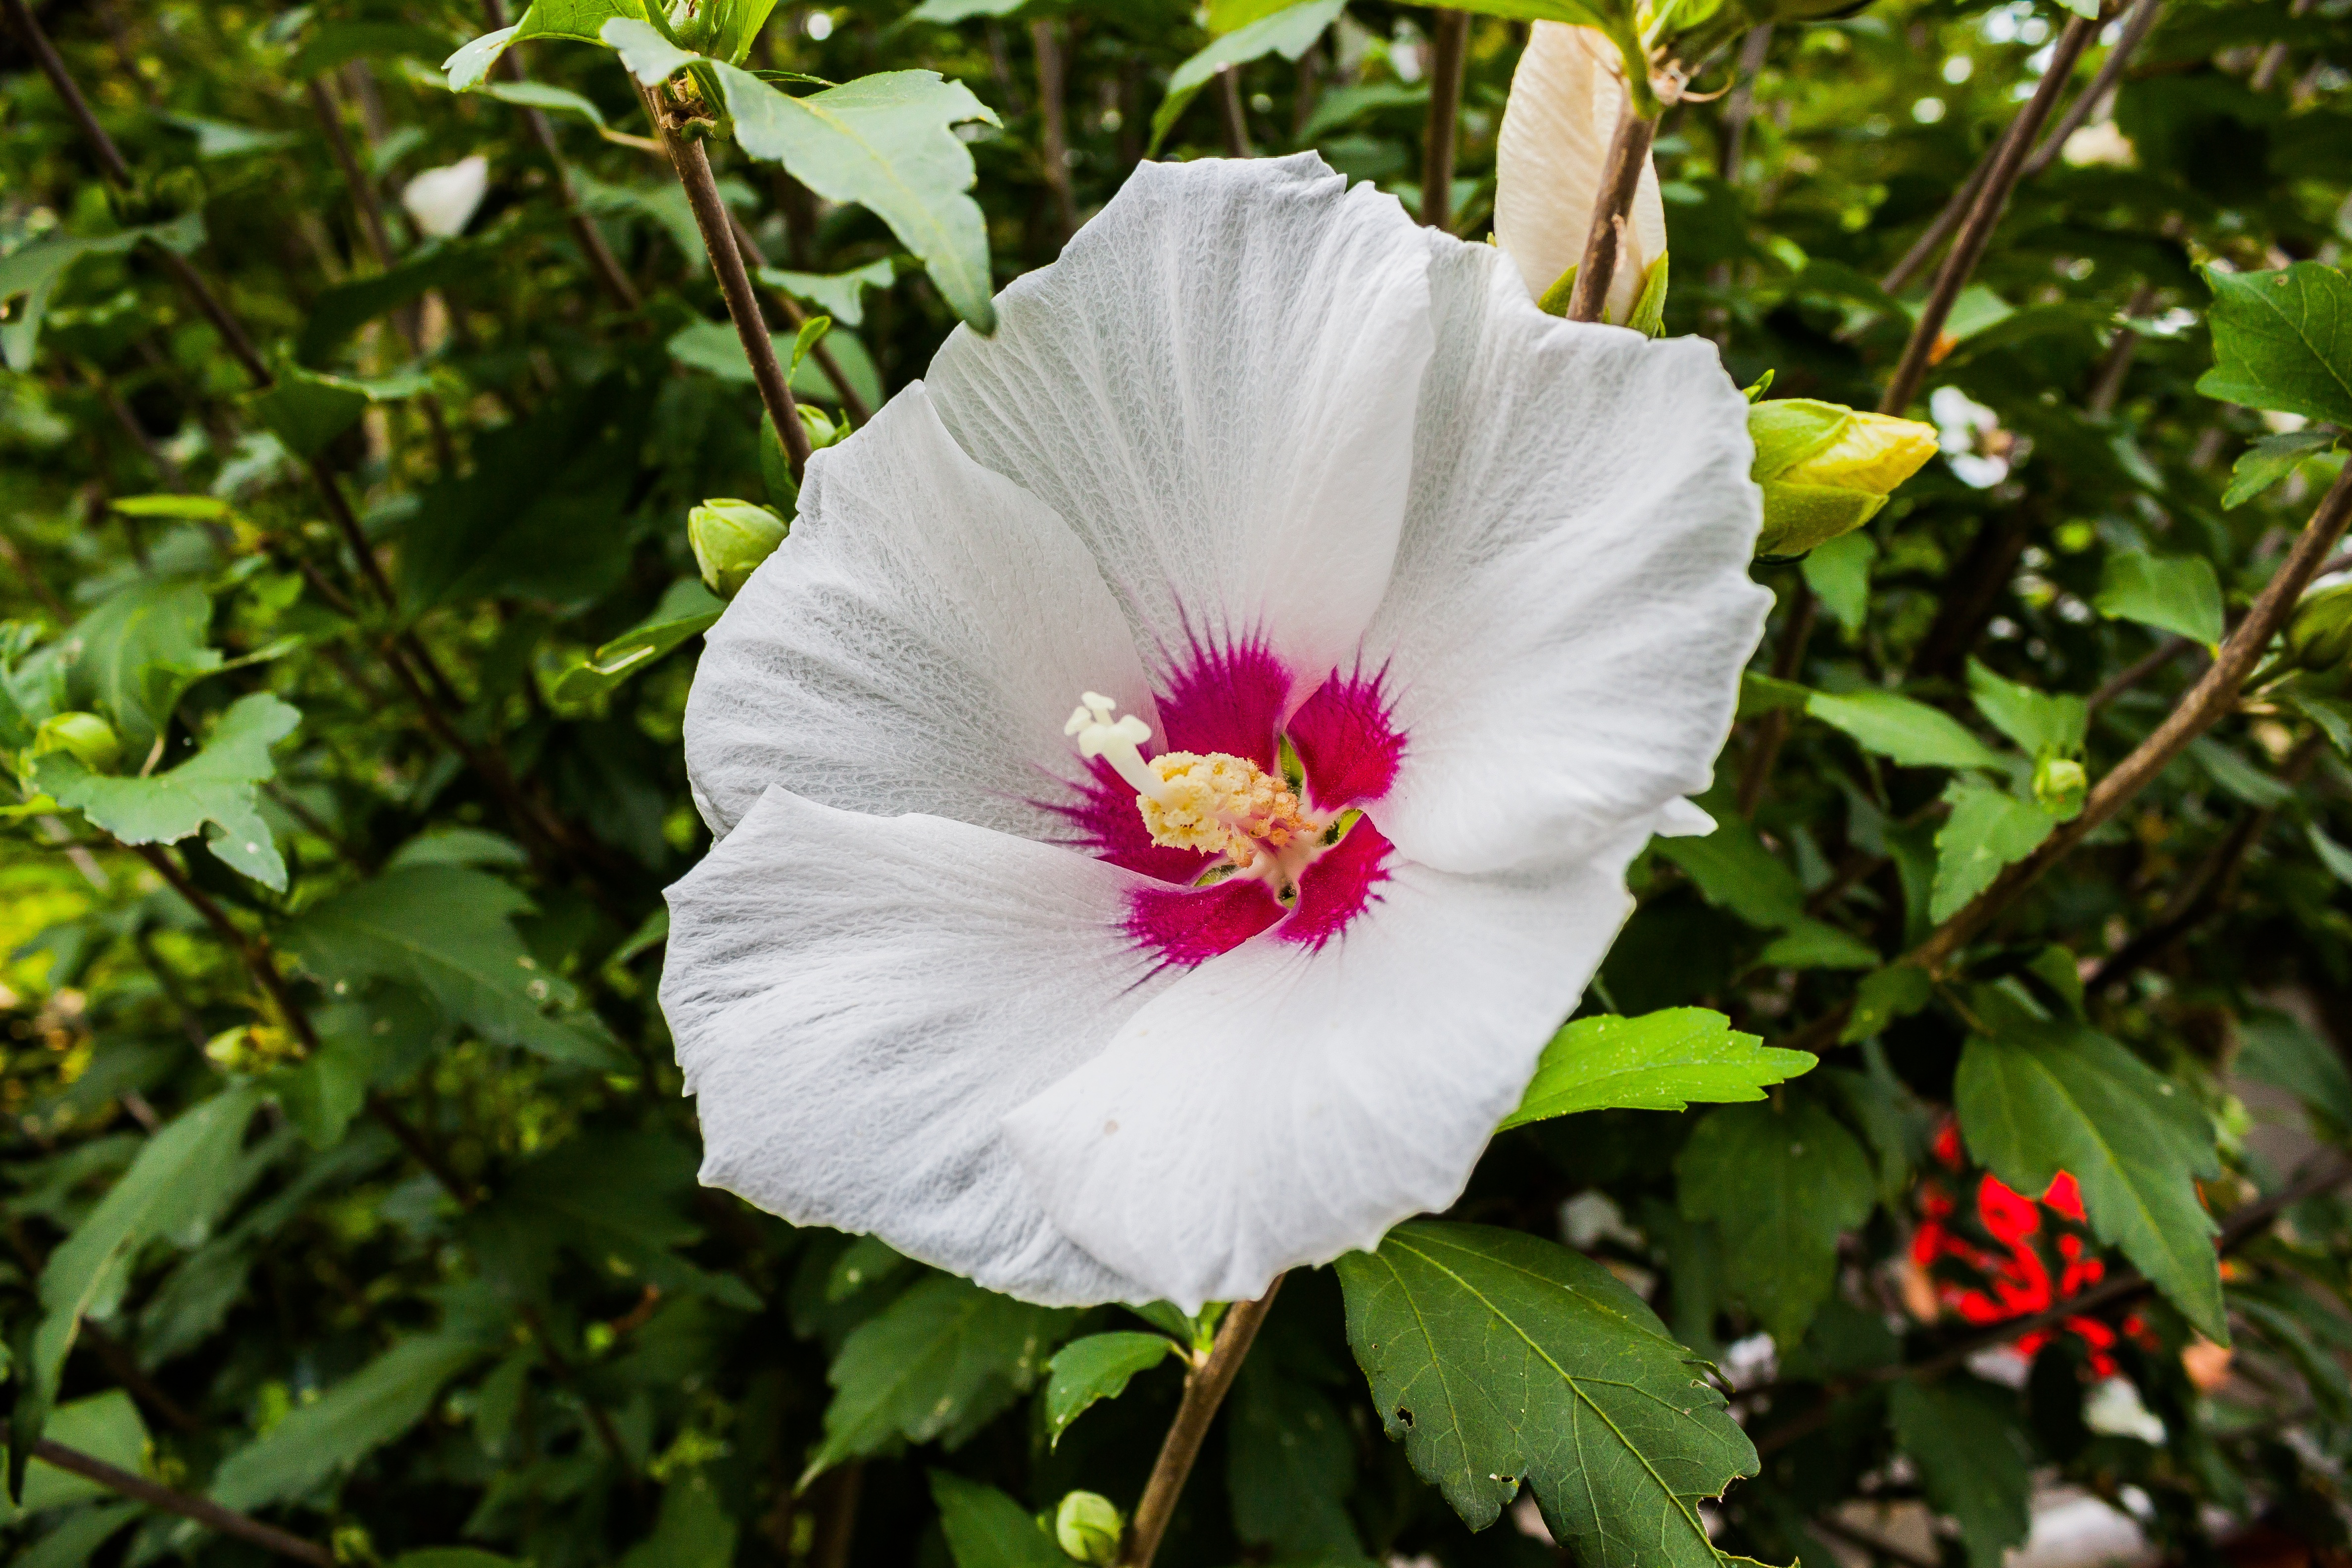
nature, blossom, plant, white, flower, petal, bloom, botany, japan, flora, white flower, wildflower, pistil, kamakura, hibiscus, malvales, beautiful flower, flowering plant, white red, chinese hibiscus, land plant, white hibiscus